Hurlyburly

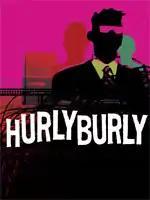
Theatrical poster for a 2007 production

Hurlyburly is a dark comedy play by David Rabe, first staged in 1984. The title refers to dialogue from Shakespeare's "Macbeth".